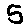
Label: 5